Firescale

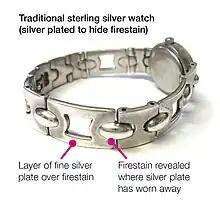
Example of firestain on silver jewellery

Firestain is a layer of oxides that is visible on the surface of objects made of metal alloys containing copper when the object is heated, as by a jeweler heating a ring to apply solder during a repair. On copper-containing alloys of gold or of silver (such as sterling silver), it presents as a red or purple stain. This is because at high temperatures, oxygen mixes with the copper to form cuprous oxide and then cupric oxide, both of which disrupt the bright polished surface of the finished piece. There are various methods used to either prevent or repair firestain.